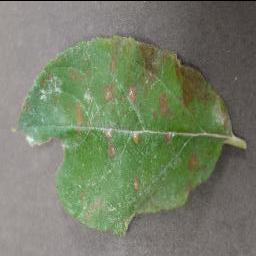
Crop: apple
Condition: cedar_rust